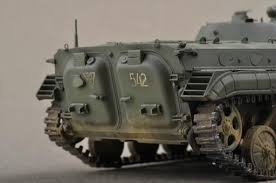
Label: BMP-1